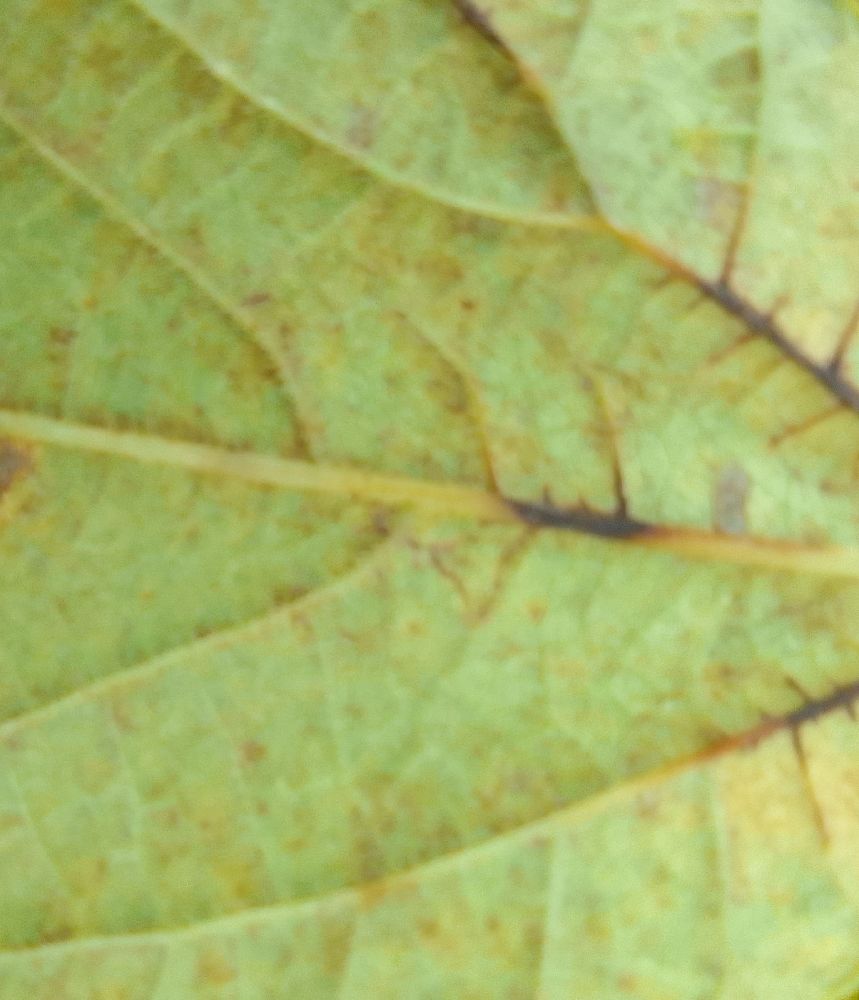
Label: anthracnose